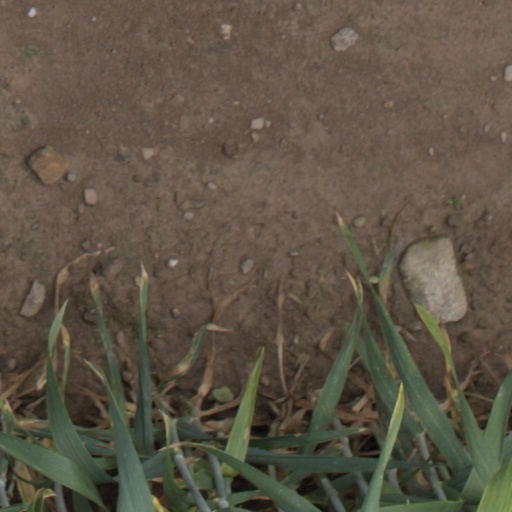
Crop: wheat